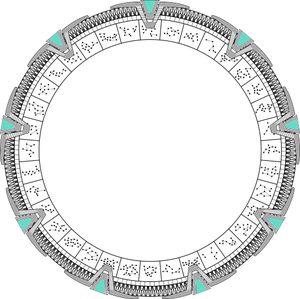
Atlantis est une cité-vaisseau fictive où se déroule la trame principale de la série Stargate Atlantis. Elle fut construite par la civilisation des Anciens et s'inspire du monde perdu de l'Atlantide.